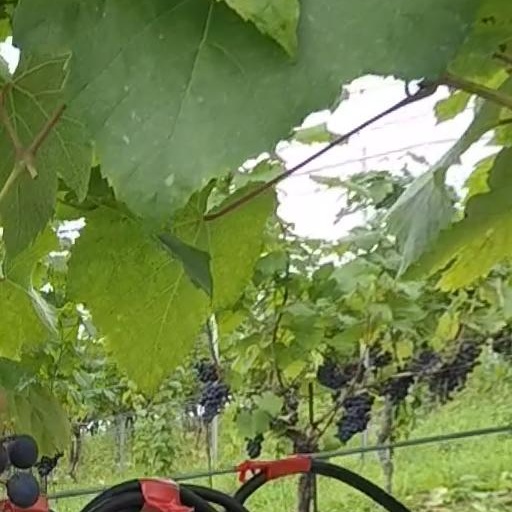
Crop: grape